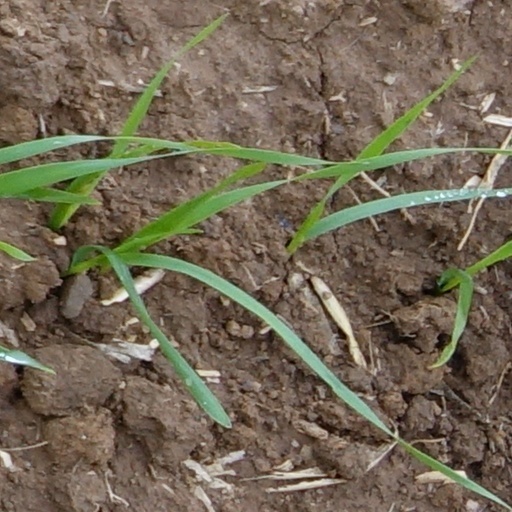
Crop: wheat